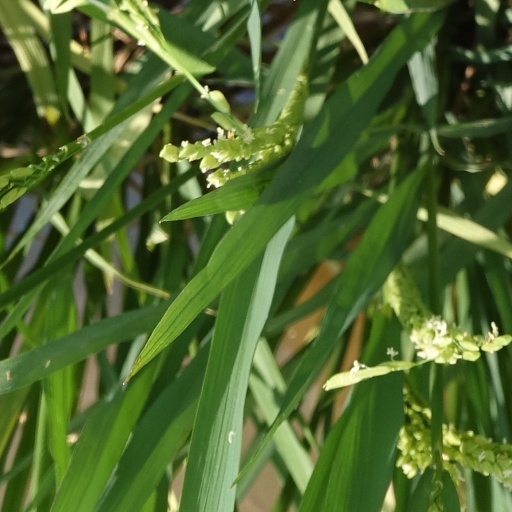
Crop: rice